April 1915

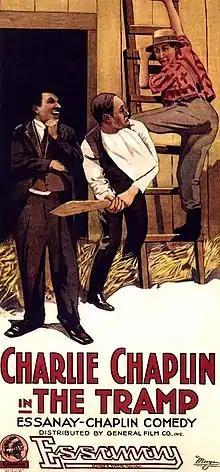
Movie poster of "The Tramp"

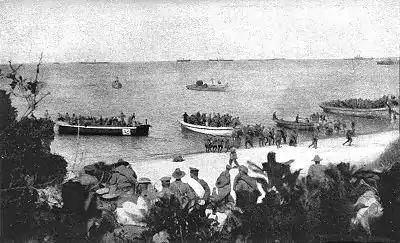
Australian troops landing at Anzac Cove, 25 April 1915.

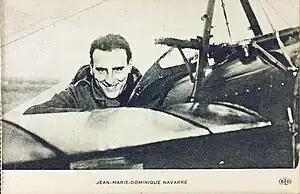
French war ace Jean Navarre.

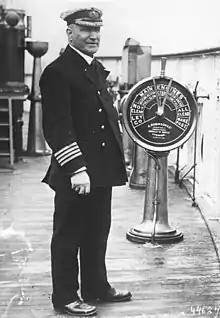
Captain William Thomas Turner, newly assigned to the ocean liner "Lusitania".

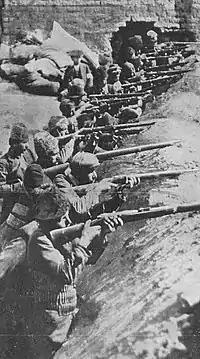
Armenians in the trenches defending Van, Turkey from Ottoman forces.

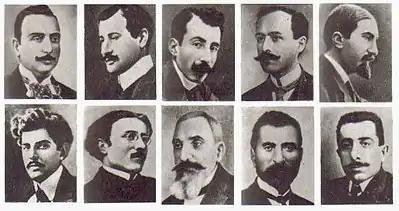
Some of the Armenian intellectuals detained on April 24. Most would be deported and eventually killed during the Armenian genocide.

, Yorkshire, England. There was no loss of lives but the ship was a total loss.